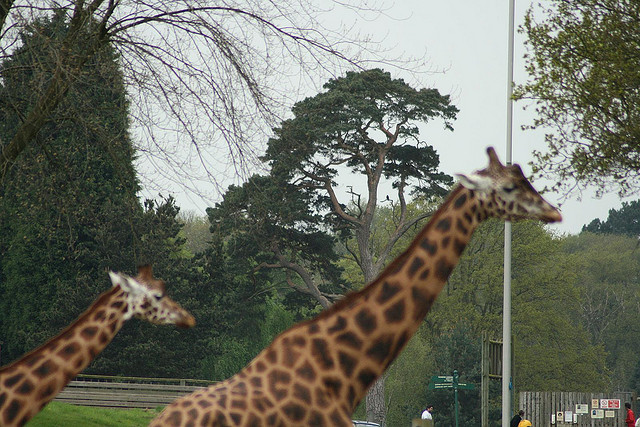
user: Given an image and a question. Answer the question in a short answer. Question: What zoo are these giraffes from? Short Answer:
assistant: san diego